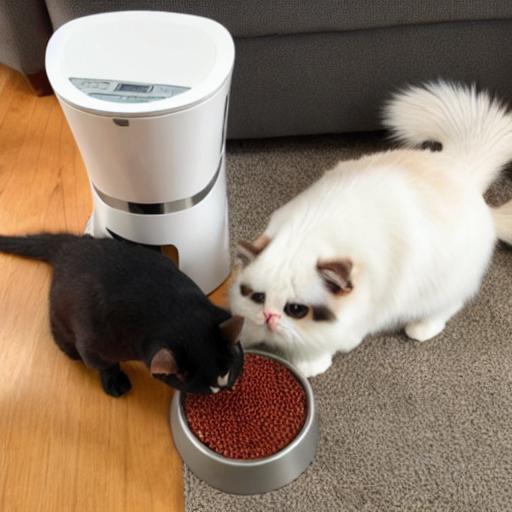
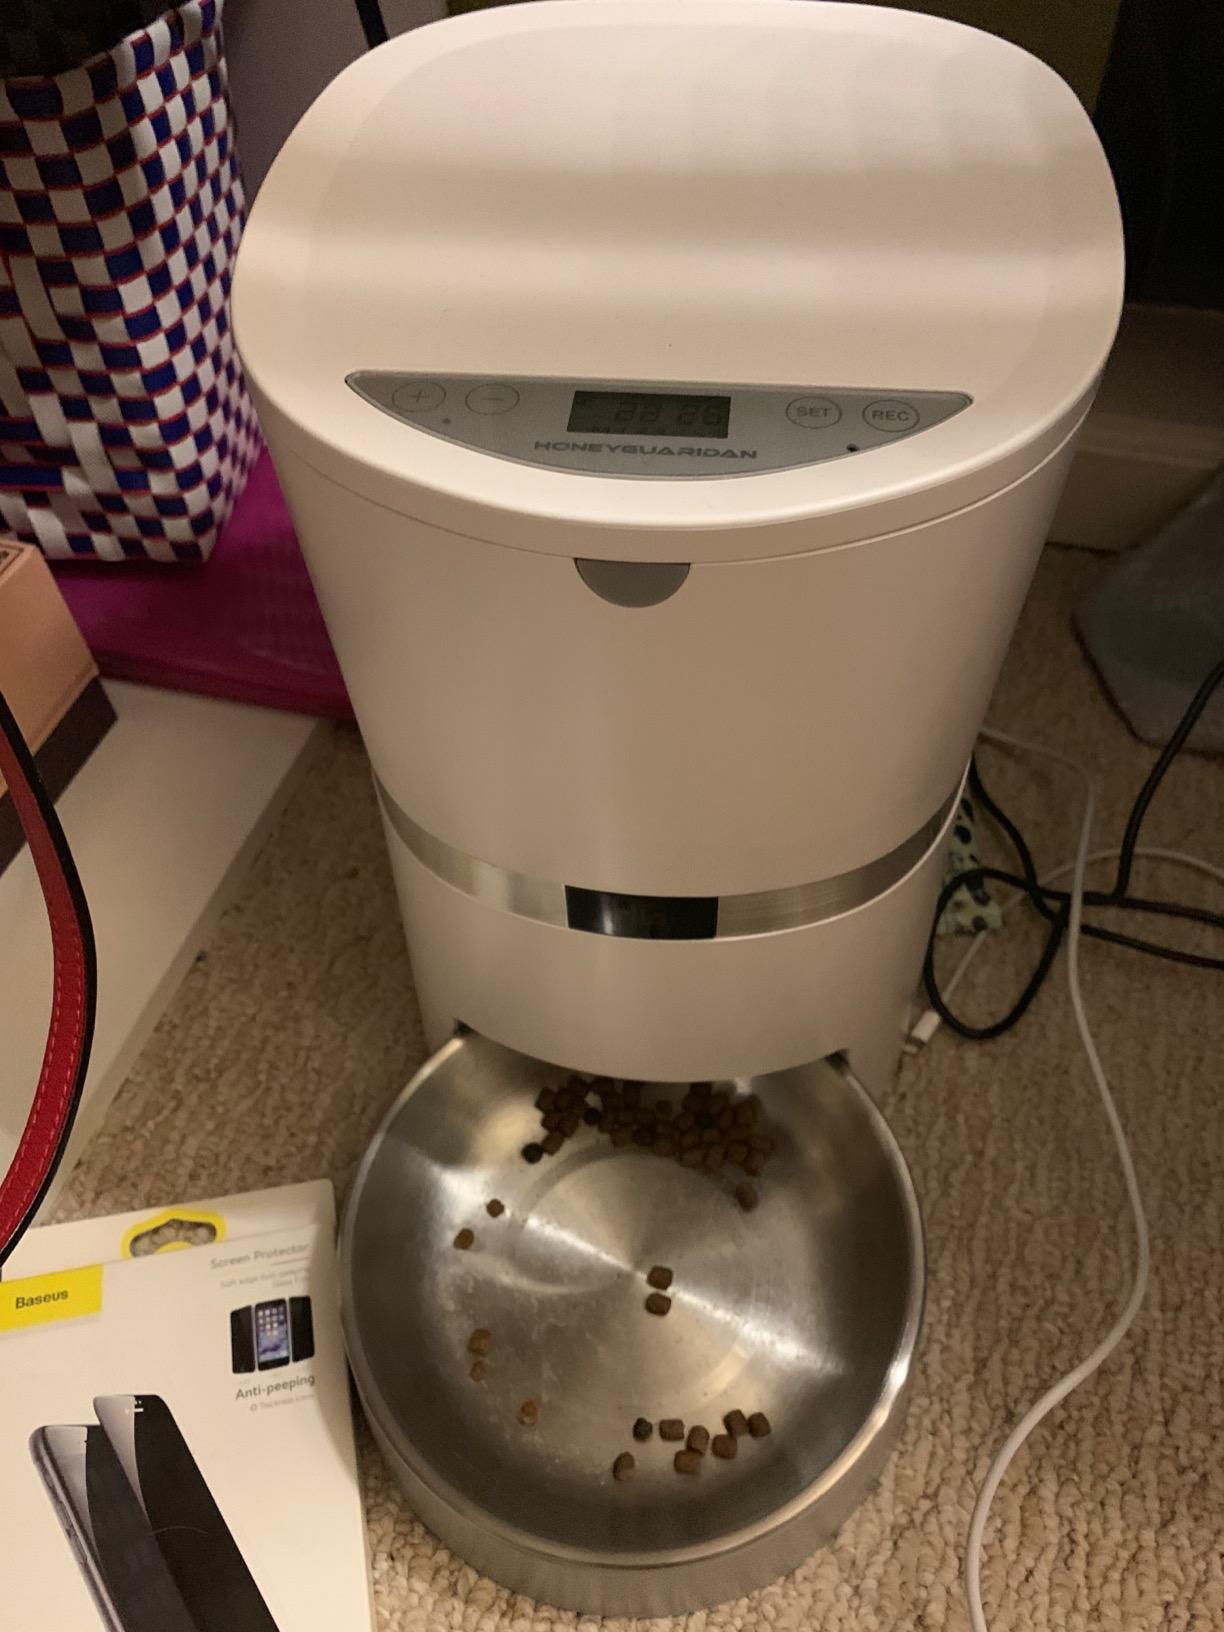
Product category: items_feeder
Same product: no